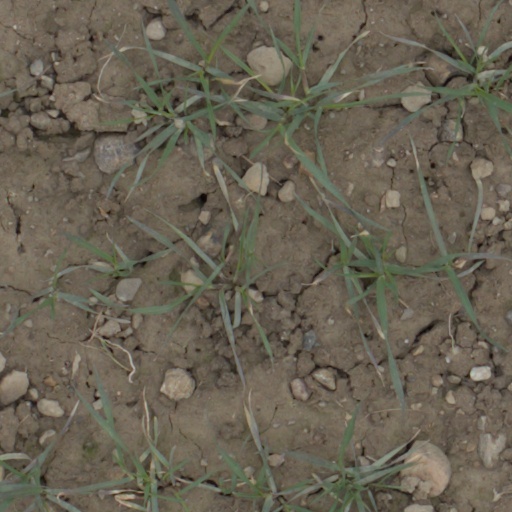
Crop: wheat